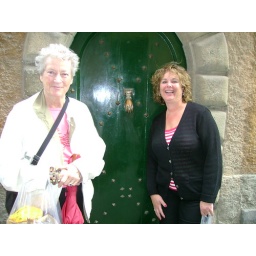
Betsy and Caren in front of the most beautiful green door on the narrow streets of Portovenere.